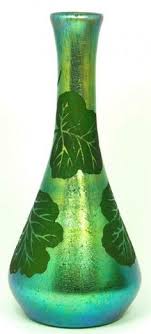
Waste category: glass